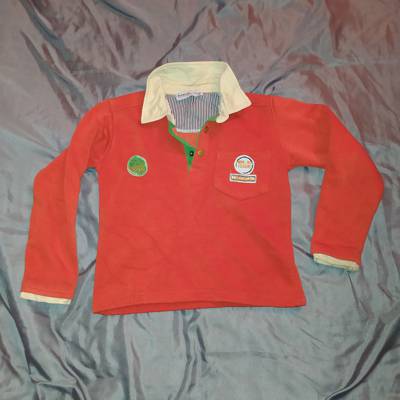
Waste category: clothes